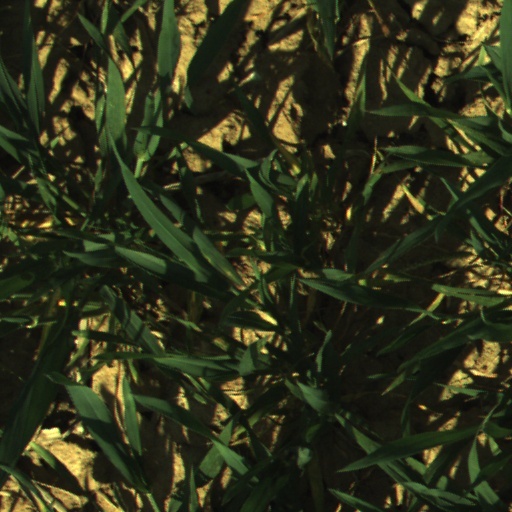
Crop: wheat